Mrs. O'Malley and Mr. Malone

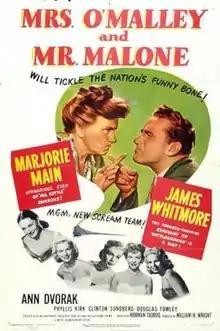

Mrs. O'Malley and Mr. Malone is a 1950 comedy/murder mystery film set on board a train. It stars Marjorie Main and James Whitmore. It is based on the short story "Once Upon a Train (The Loco Motive)" by Stuart Palmer and Craig Rice.